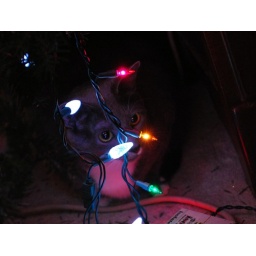
My cat keeps running our tree and knocking ornaments off while getting tangled in lights. Silly cat.